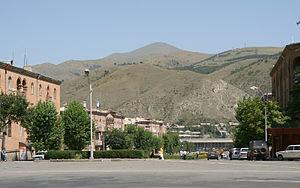
Vanadzor ou Vanadsor, est la troisième plus grande ville d'Arménie après Erevan, la capitale, et Gyumri. Elle compte 107 394 habitants au recensement de 2001 mais 104 971 en 2008. La ville s'est appelée jusqu'en 1935 Karakilisa, qui signifie église noire en turc, puis Kirovakan, en l'honneur du leader bolchévique Sergueï Kirov. Elle est située dans le marz de Lorri, au centre-nord de l'Arménie.